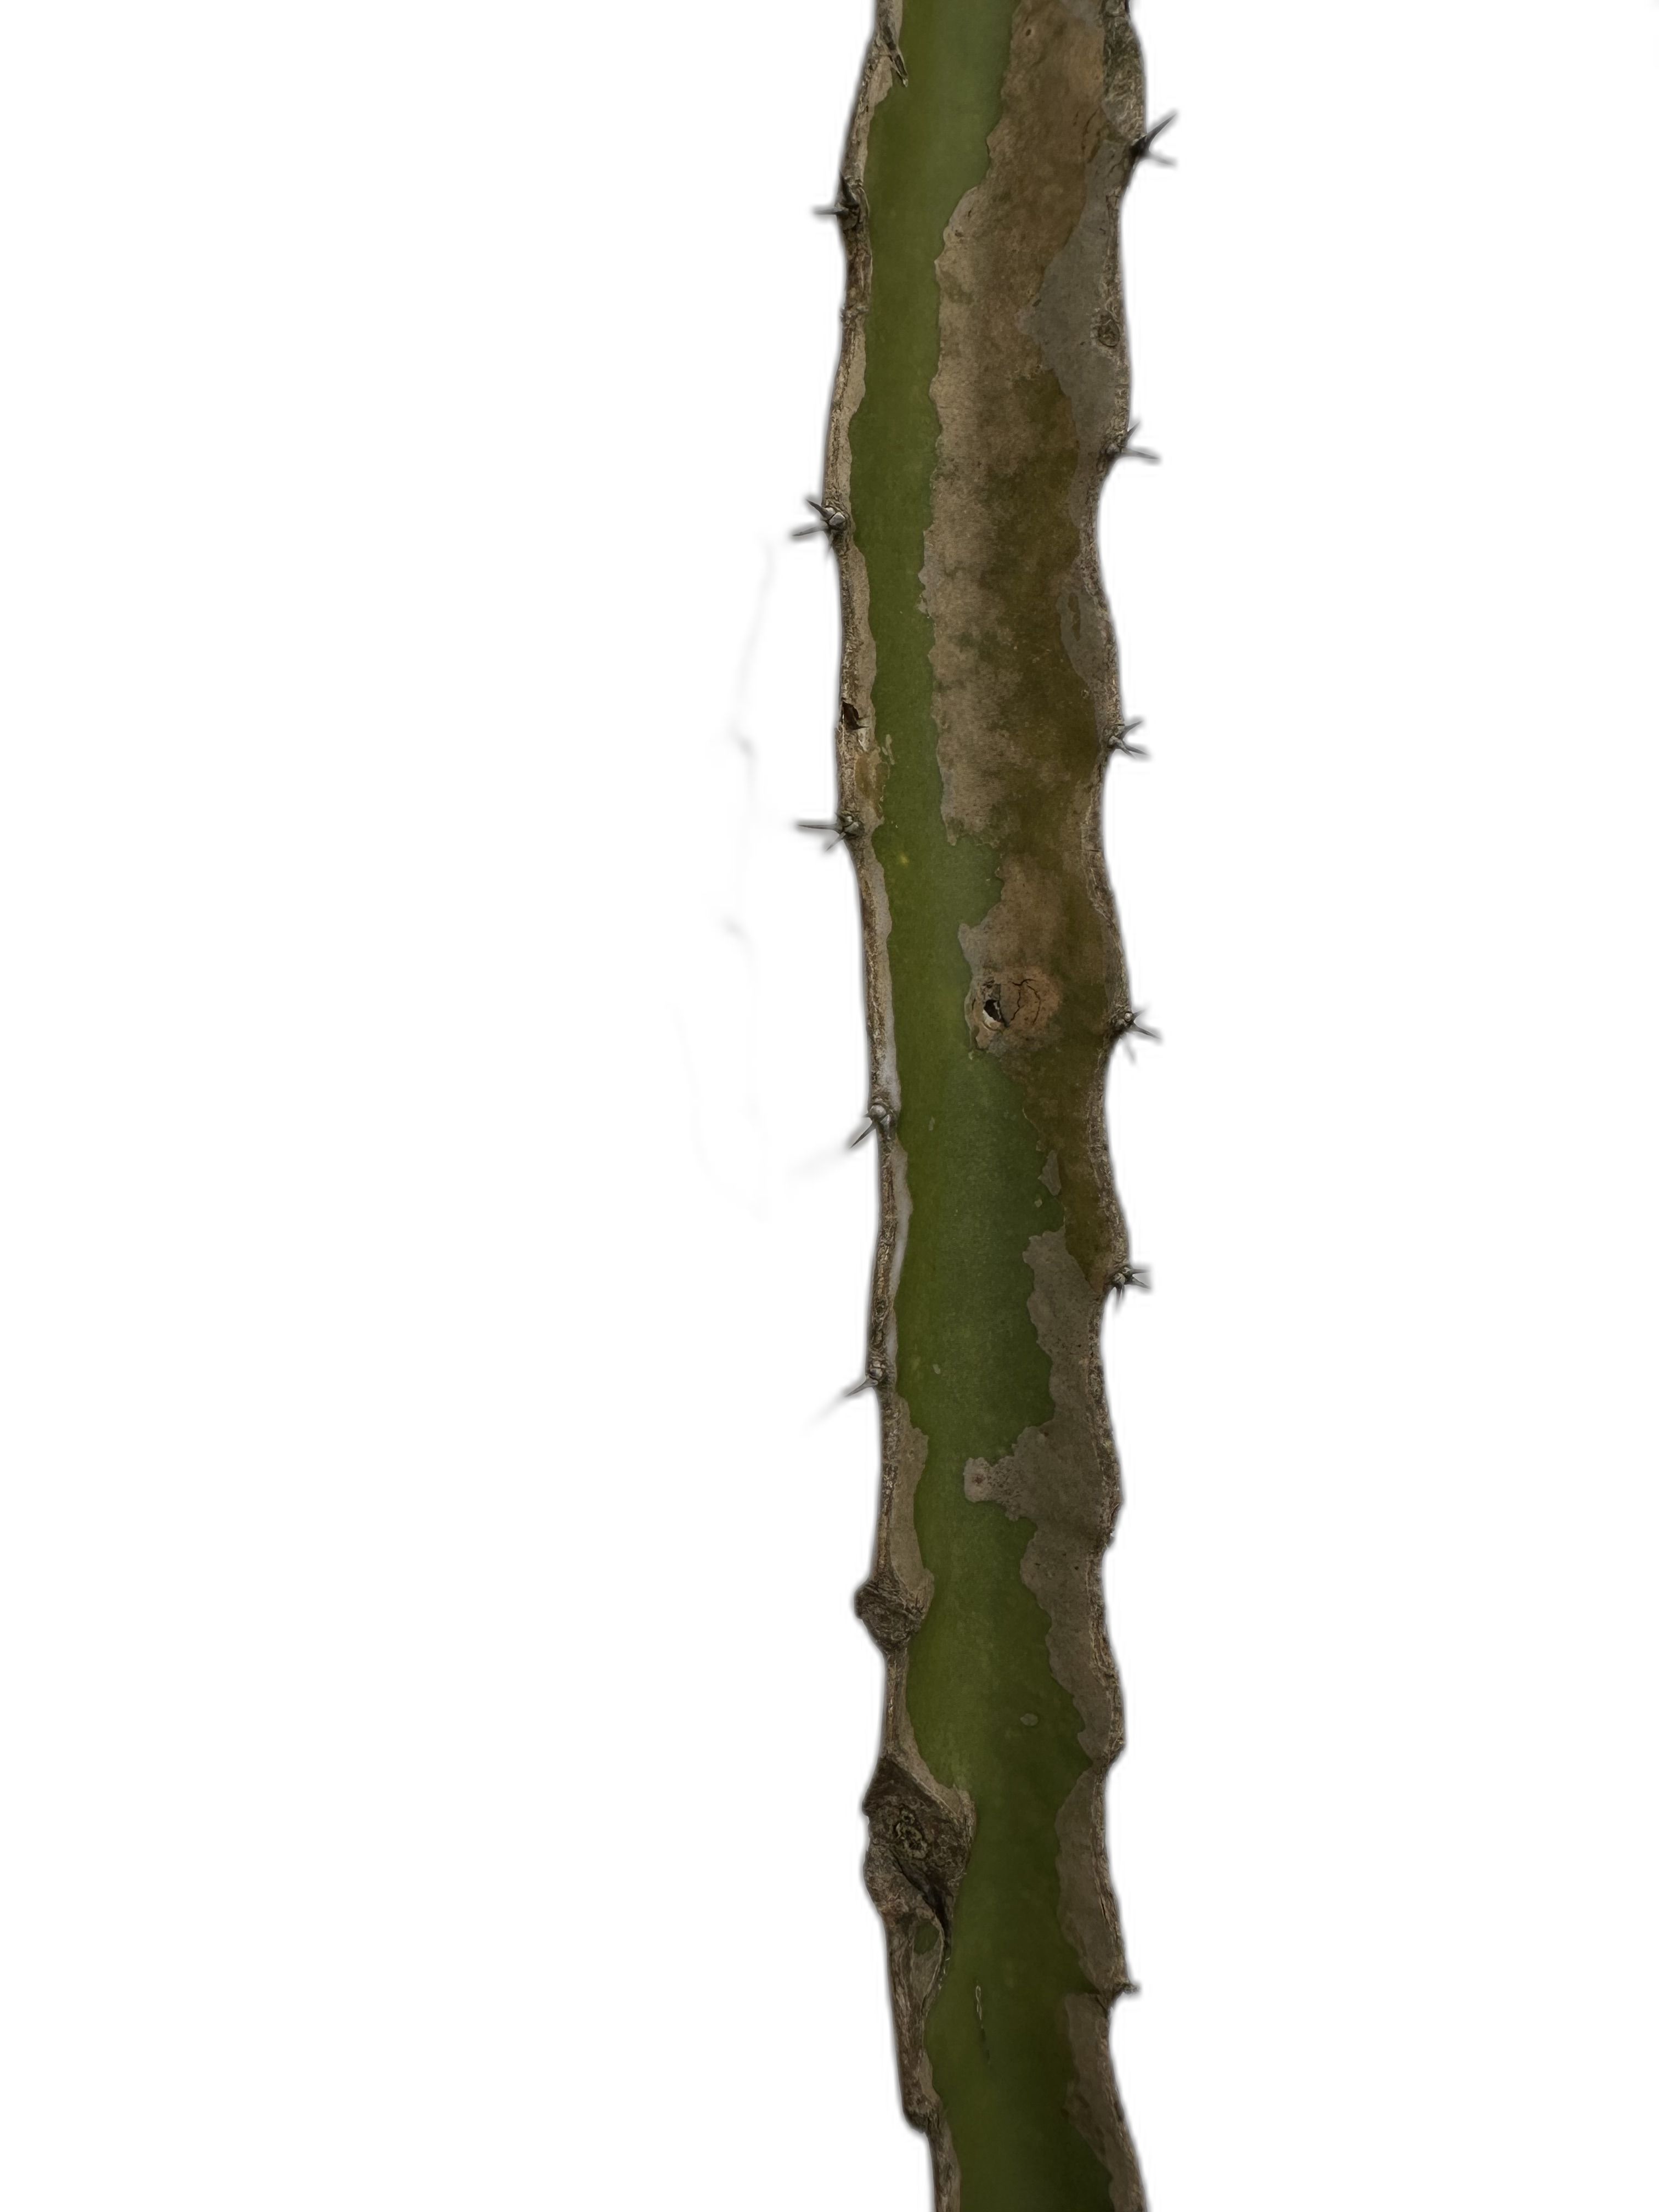
Label: Good leaf